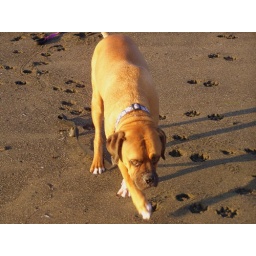
Under a big old sky | Out in a field of green